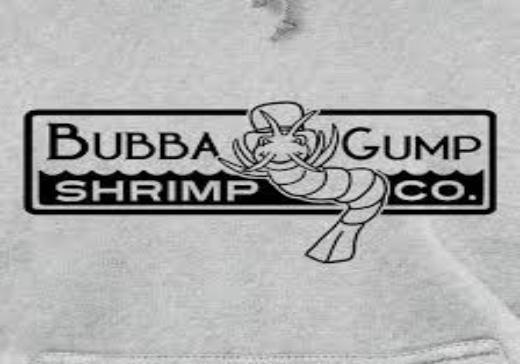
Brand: Bubba Gump Shrimp Company
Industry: Food